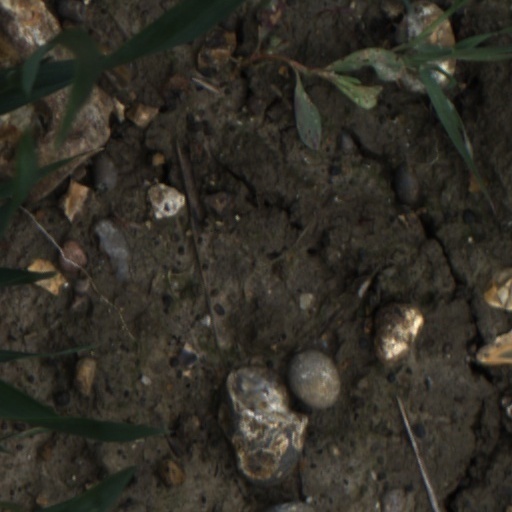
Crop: wheat